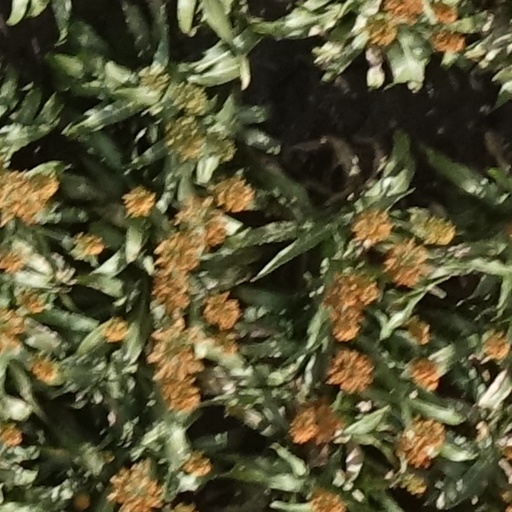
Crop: sorghum